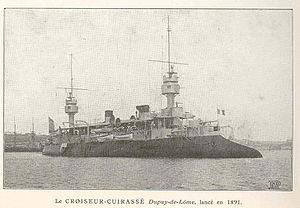
Croiseur-Cuirasse Dupuy-de-Lome, lance en 1891